Dogs (2016 film)

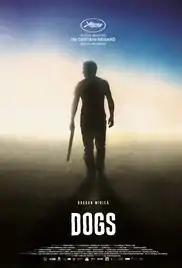
Film poster

Dogs is a 2016 Romanian drama film directed by Bogdan Mirică. It was screened in the Un Certain Regard section at the 2016 Cannes Film Festival where it won the FIPRESCI Prize. It is Mirică's directorial debut.